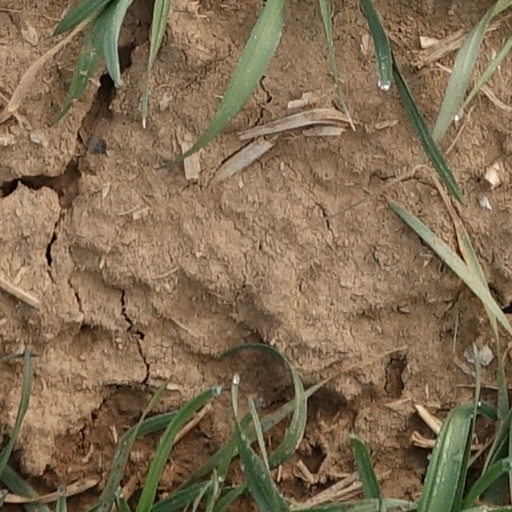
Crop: wheat